I-35W Mississippi River bridge

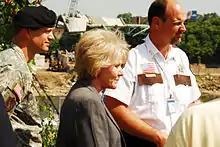
Col. Michael Chesney, Transportation Secretary Mary Peters, and Hennepin County Sheriff Richard Stanek

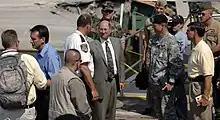
In the center, Donald C. Winter, former Secretary of the Navy, views the I-35W bridge collapse site. To the left is Minnesota Governor Tim Pawlenty.

Recovery of deceased victims took over three weeks. At the request of the NTSB Chairman Mark Rosenker, the U.S. Navy sent 17 divers and a five-person command-and-control element from its Mobile Diving and Salvage Unit Two.